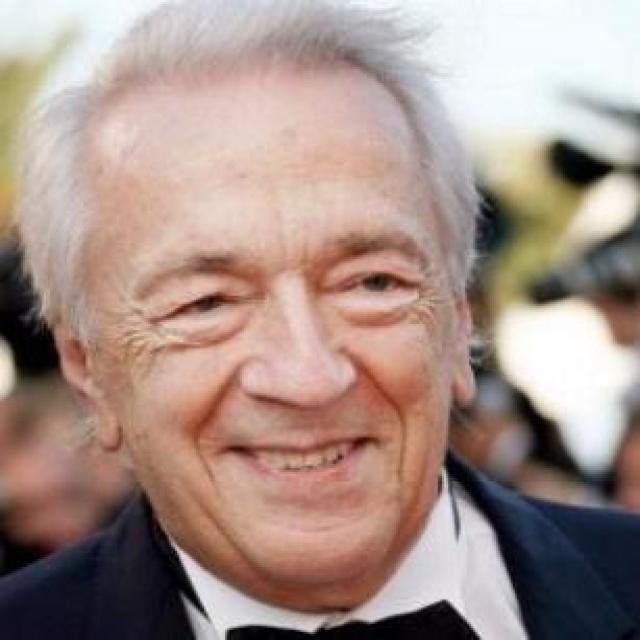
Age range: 65+